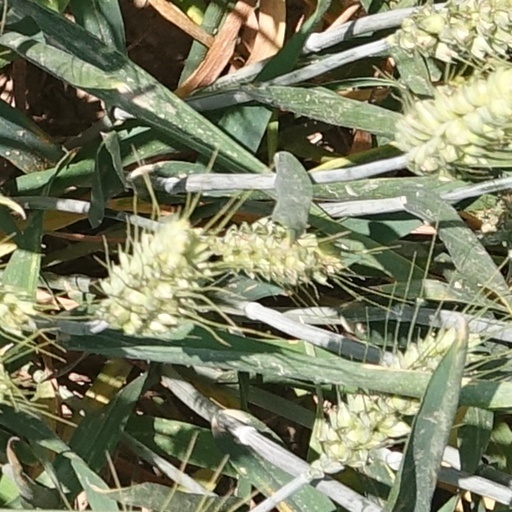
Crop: wheat